Boston University

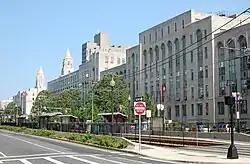
The College of Arts and Sciences fronts along busy Commonwealth Avenue

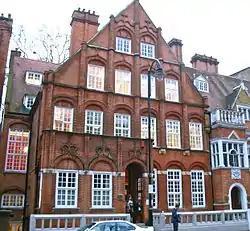
43 Harrington Gardens, the main academic building for Boston University's London Campus

The Mugar Memorial Library is the central academic library for the Charles River Campus. It also houses the Howard Gotlieb Archival Research Center, formerly called the Twentieth Century Archive, where documents belonging to thousands of eminent figures in literature, journalism, diplomacy, the arts, and other fields are housed.